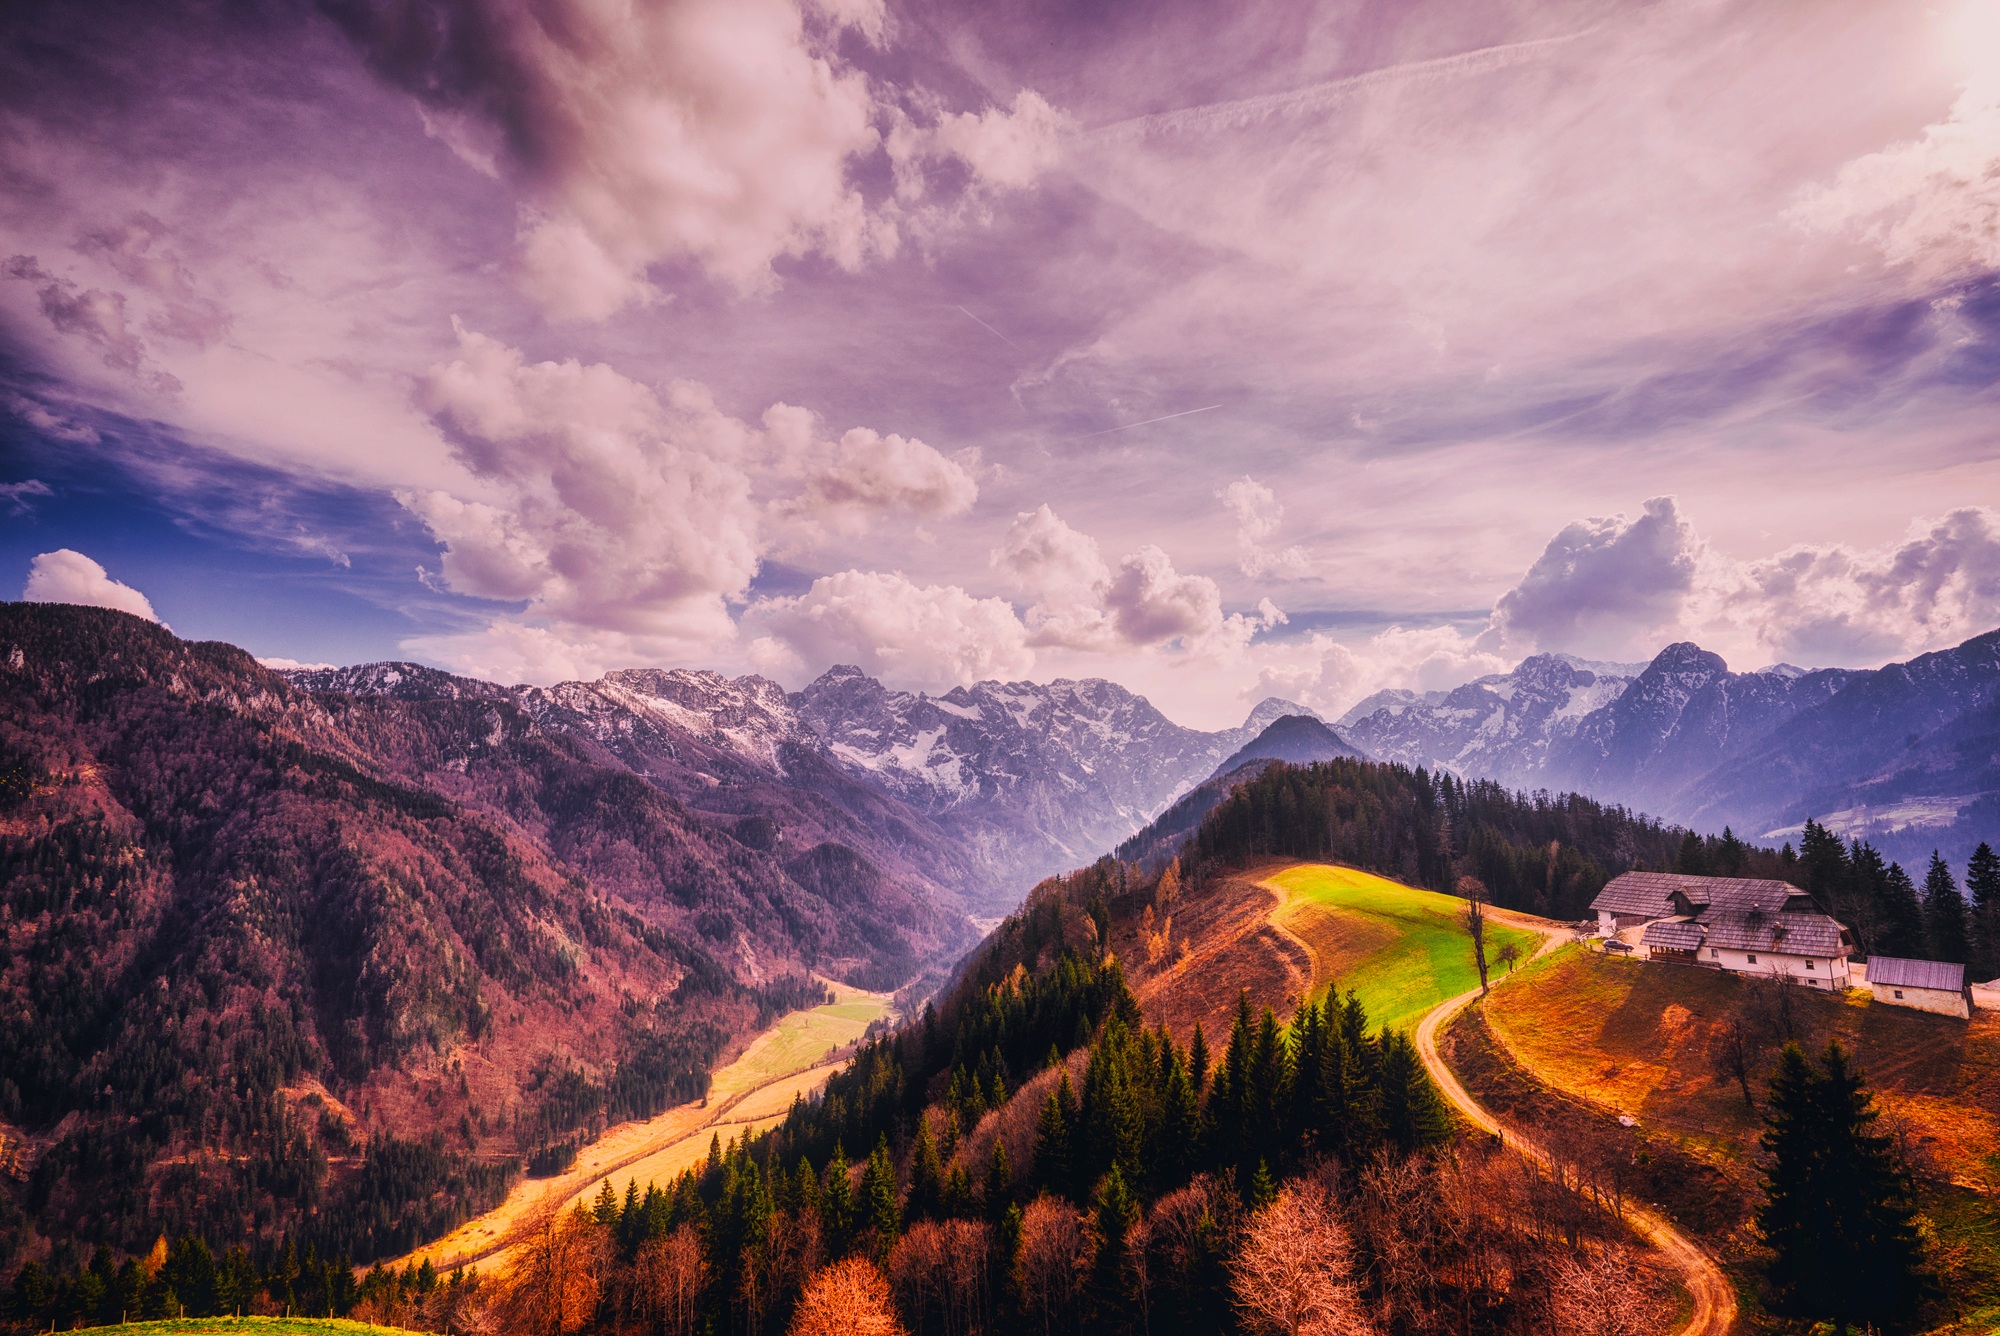
landscape, nature, forest, wilderness, mountain, cloud, sky, sunrise, sunset, countryside, house, sunlight, morning, hill, dawn, home, valley, mountain range, country, dusk, evening, rural, gorge, trees, woods, hdr, clouds, mountains, alps, ravine, plateau, beautiful, slovenia, landform, meteorological phenomenon, geographical feature, atmospheric phenomenon, mountainous landforms, computer wallpaper